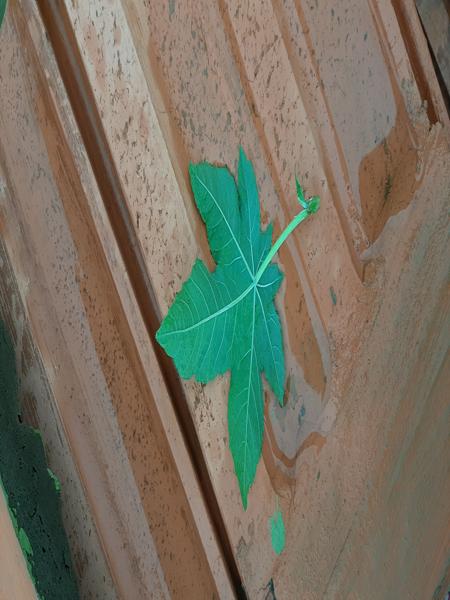
Plant: Castor